Josef Čapek

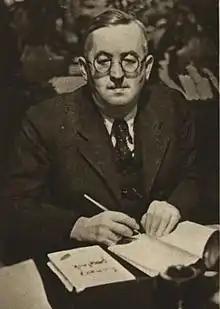
Josef Čapek (1937)

Josef Čapek (23 March 1887 – April 1945) was a Czech artist who was best known as a painter, but who was also noted as a writer and a poet. He invented the word "robot", which was introduced into literature by his brother, Karel Čapek.